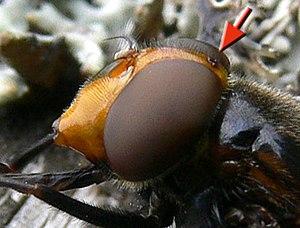
Volucella pellucens, dont la larve est ectoparasite des guêpes. Noter la partie blanche translucide et les ailes caractéristiques
Volucella pellucens, la volucelle transparente, est une espèce d'insectes diptères de la famille des Syrphidae, très facilement reconnaissable à la partie antérieure de son abdomen, blanc et translucide.